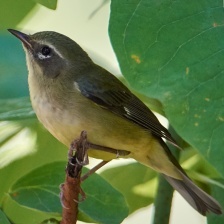
Species: BLACK THROATED WARBLER
Scientific name: SETOPHAGA CAERULESCENS